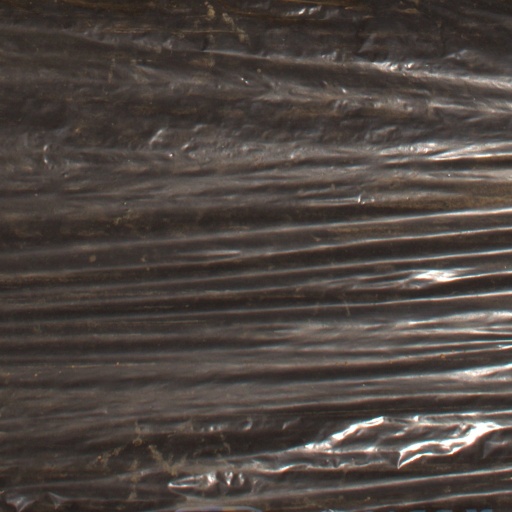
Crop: Jerusalem artichoke